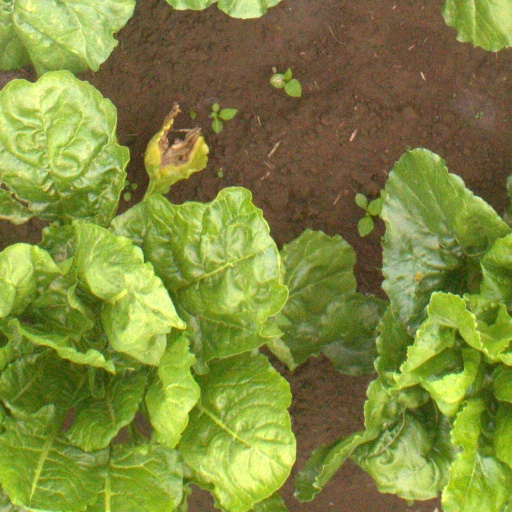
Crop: sugar beet